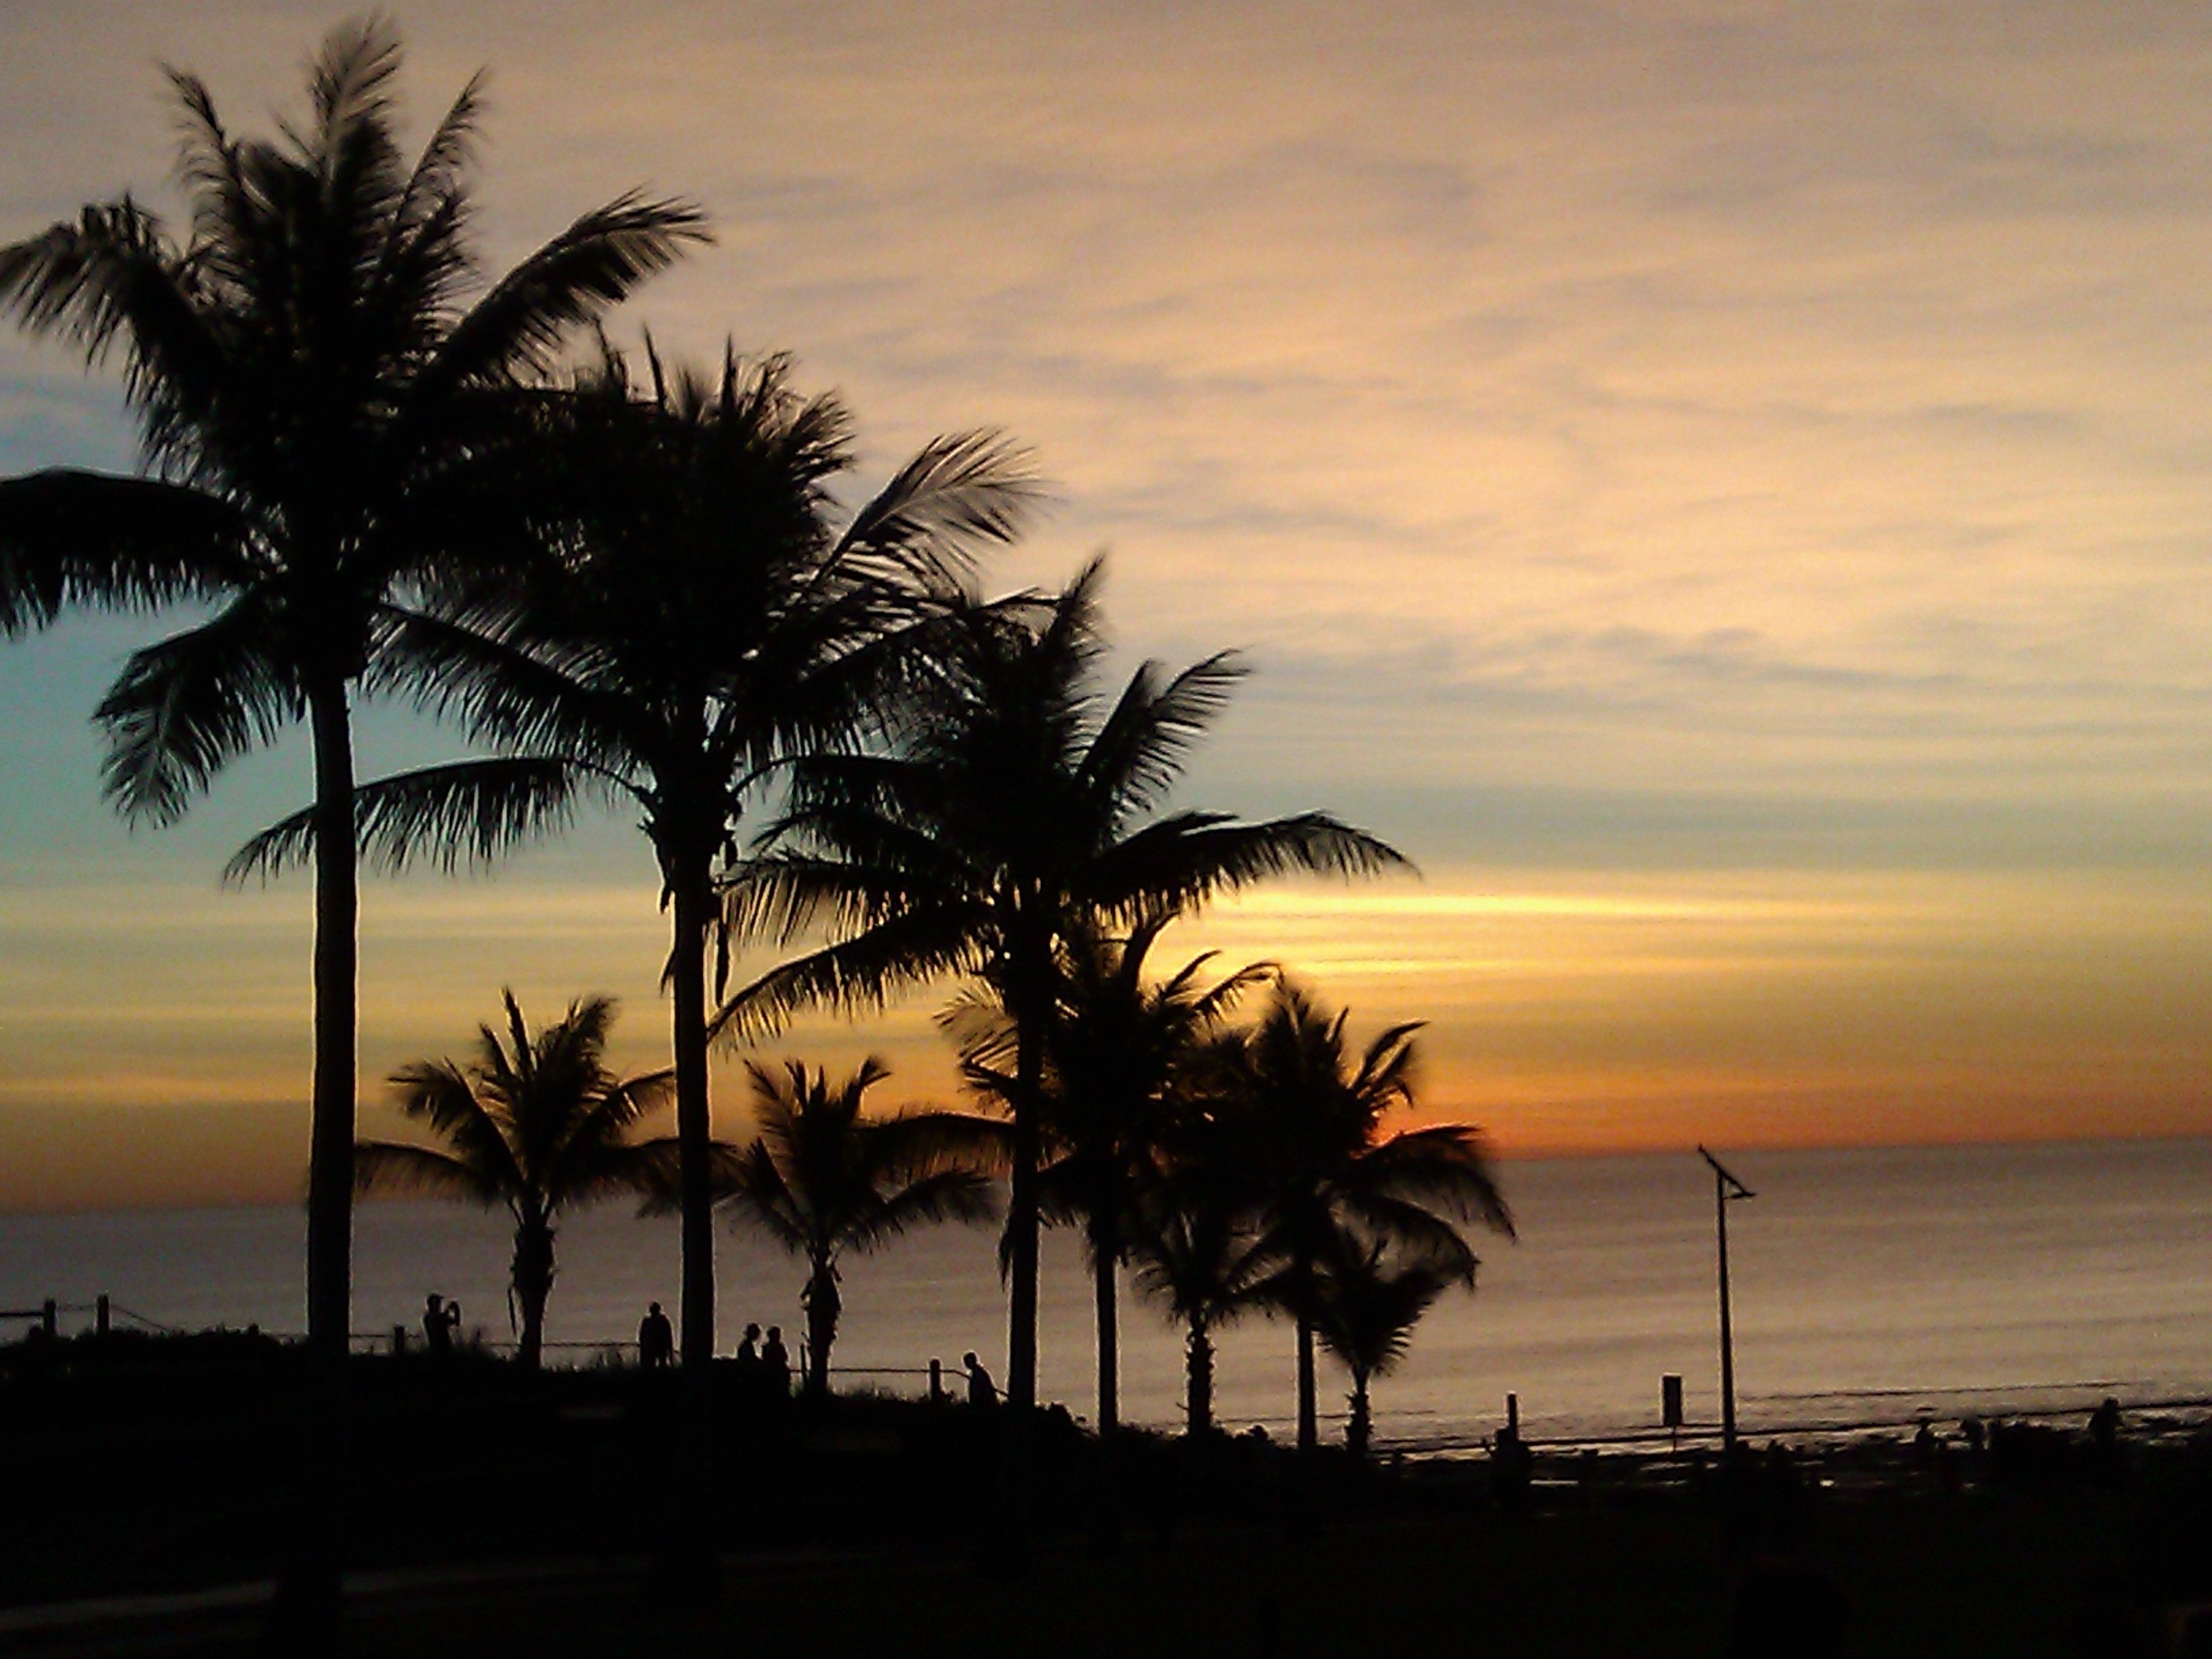
beach, sea, coast, tree, ocean, horizon, sunrise, sunset, palm tree, morning, dawn, summer, dusk, evening, palm, bay, body of water, trees, tropics, woody plant, arecales, palm family